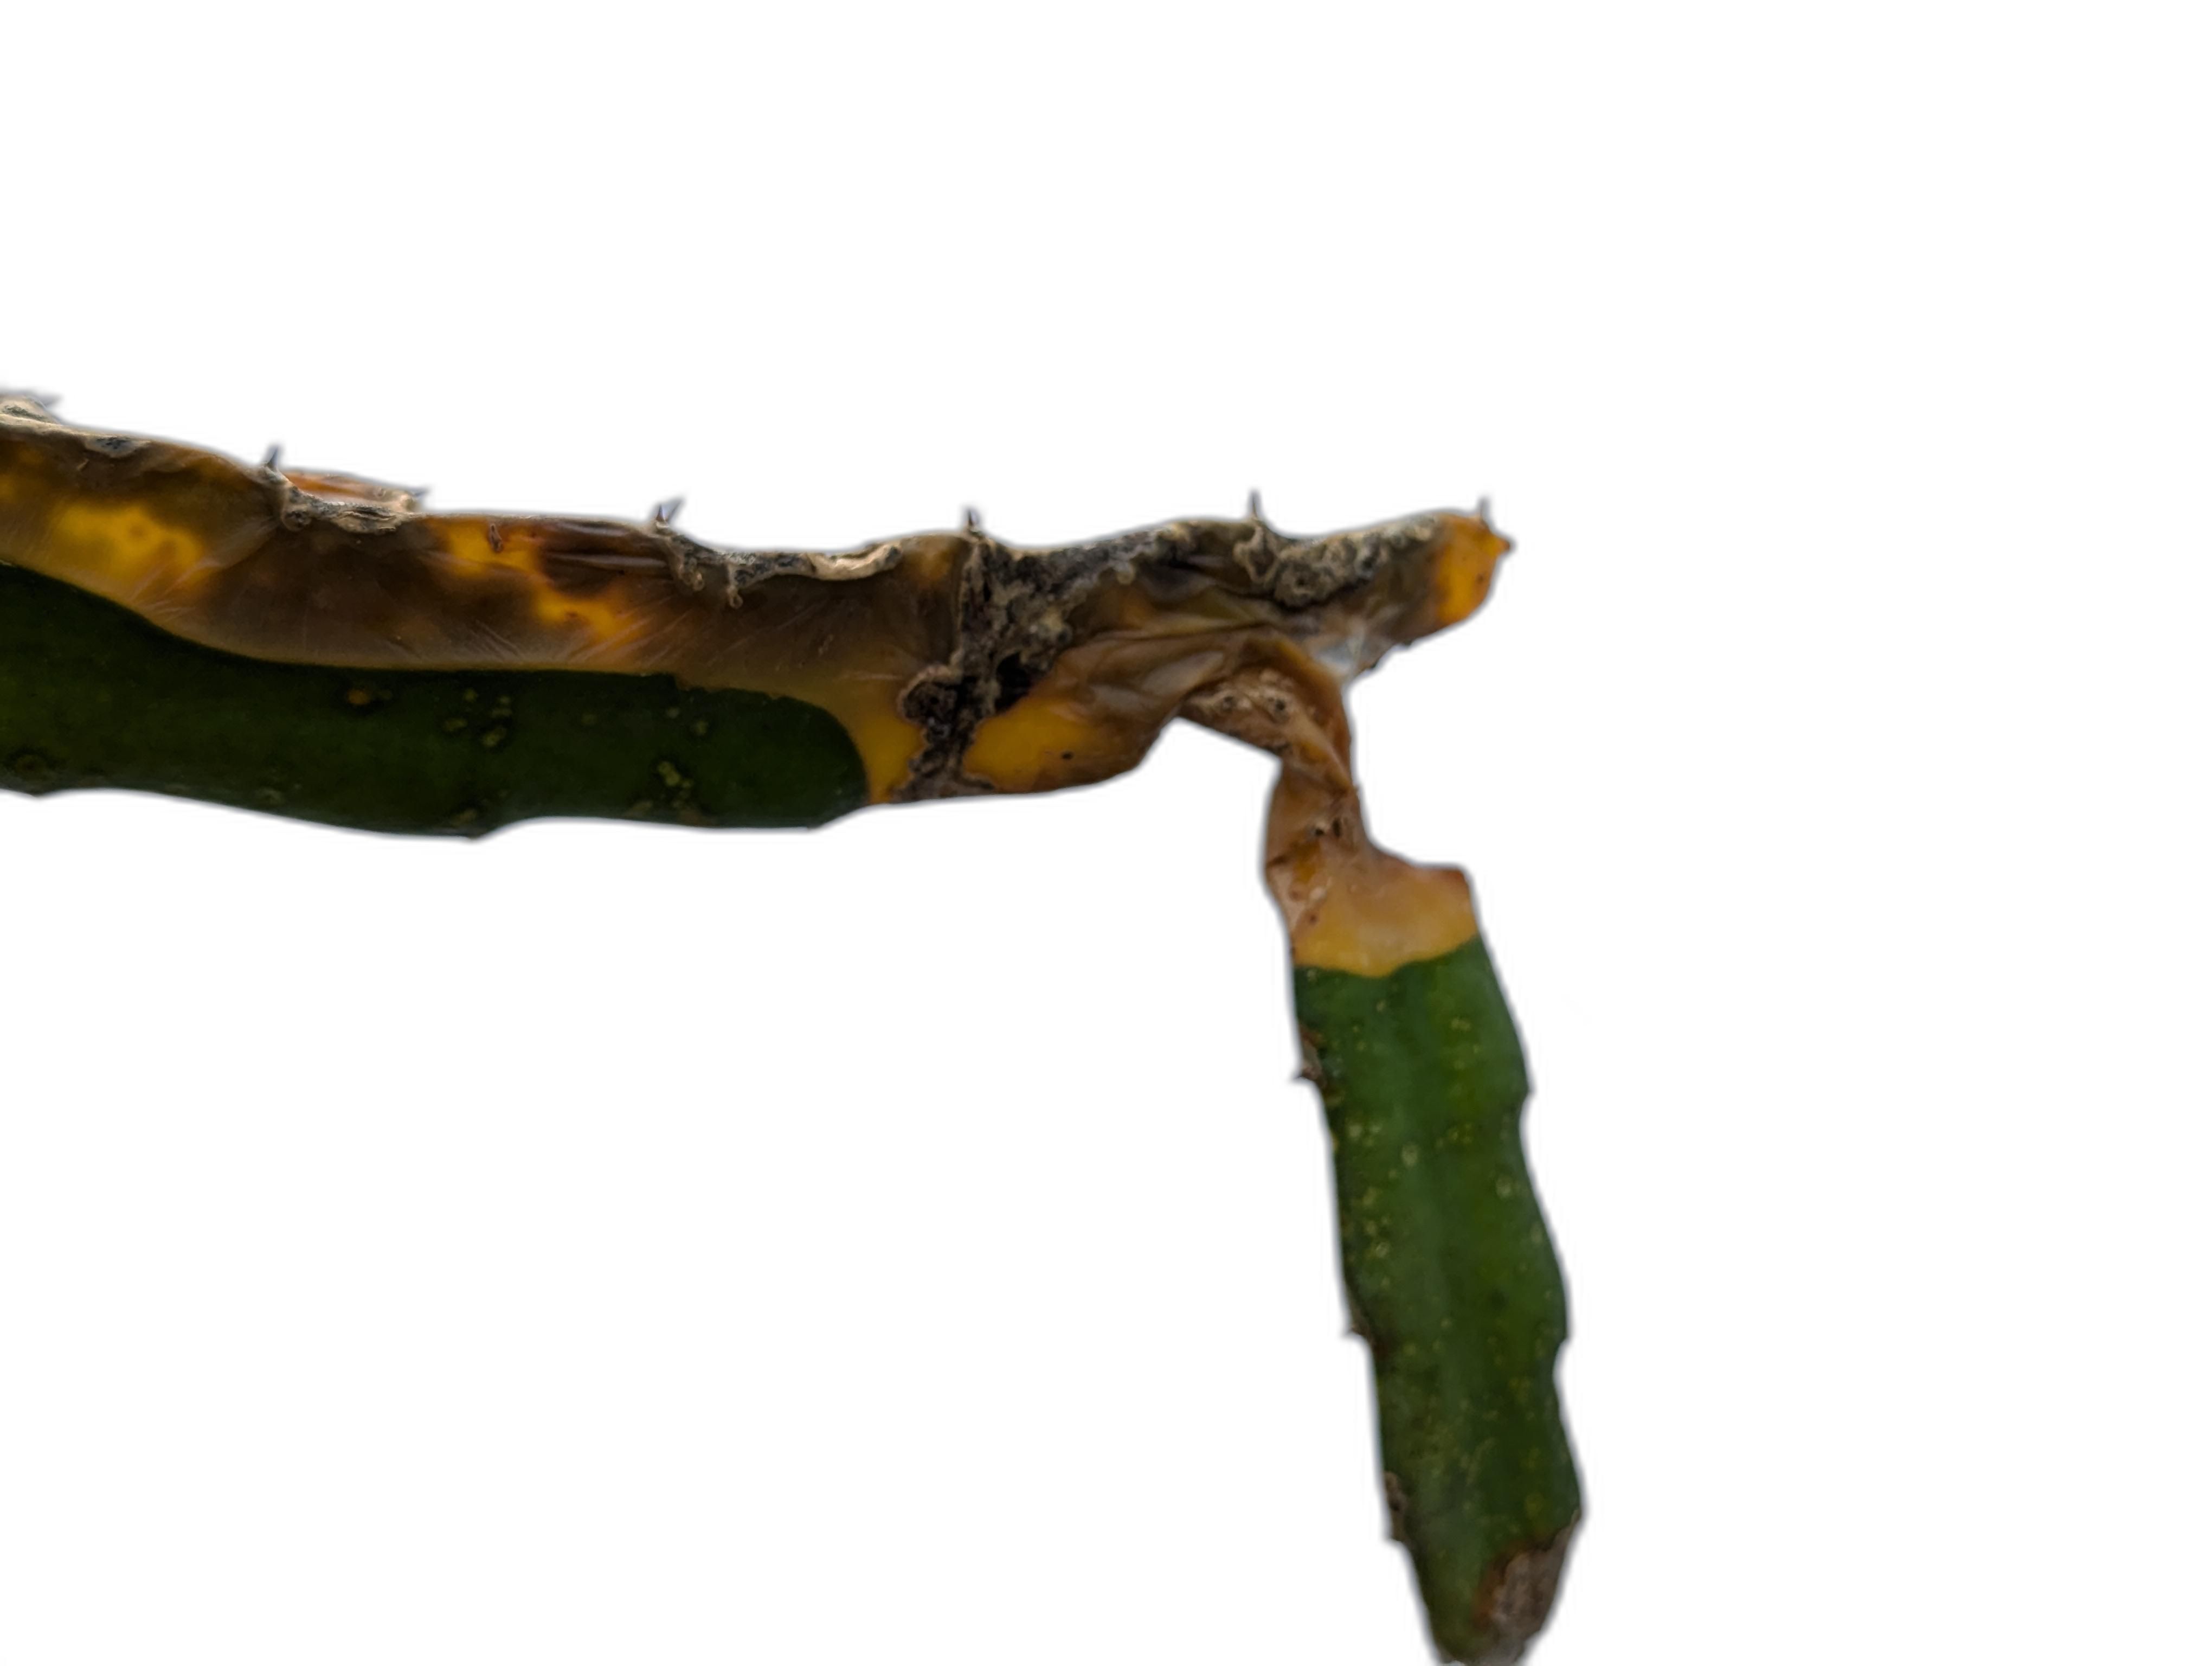
Label: Bad leaf